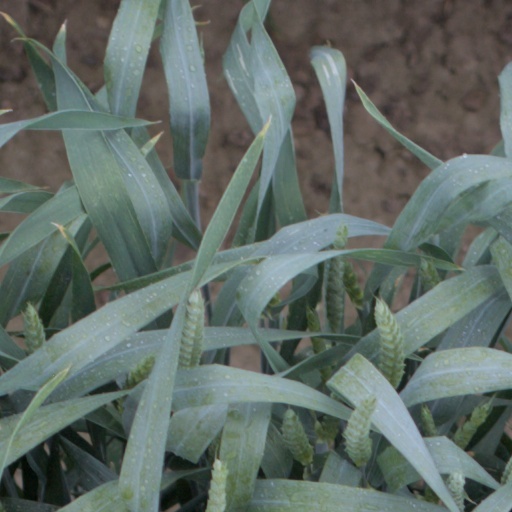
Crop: wheat